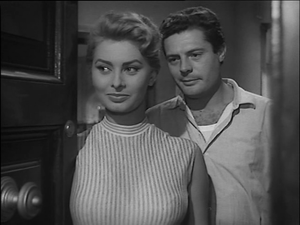
Dommage que tu sois une canaille est un film italien réalisé par Alessandro Blasetti, sorti en 1955.